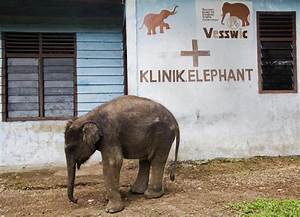
Label: elefante